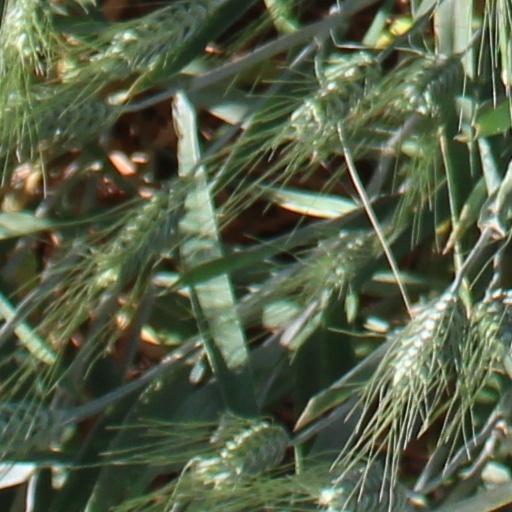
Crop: wheat